The Girl from the Islands

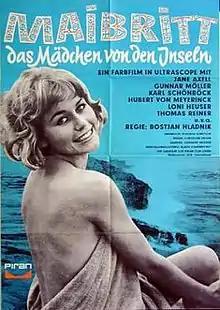

The Girl from the Islands or Maibritt, the Girl from the Islands is a 1964 West German-Swedish comedy film directed by Bostjan Hladnik and starring Jane Axell, Gunnar Möller, and Karl Schönböck. It was part of an attempt by some German makers of comedy films of the era to be slightly more risqué.